1914–15 Vancouver Millionaires season

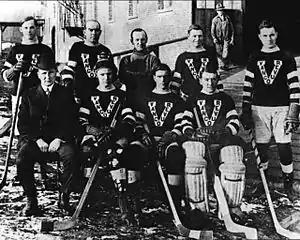
group of men posed in hockey uniforms outside

The 1914–15 Vancouver Millionaires season was the fourth season of the professional men's ice hockey Vancouver Millionaires team of the Pacific Coast Hockey Association league. The Millionaires were the PCHA champions. After the season the club faced off against the Ottawa Senators, NHA champions for the Stanley Cup. The Millionaires won the series to become the first west-coast team to win the Cup. This was the first time that a team from Vancouver won the Stanley Cup.